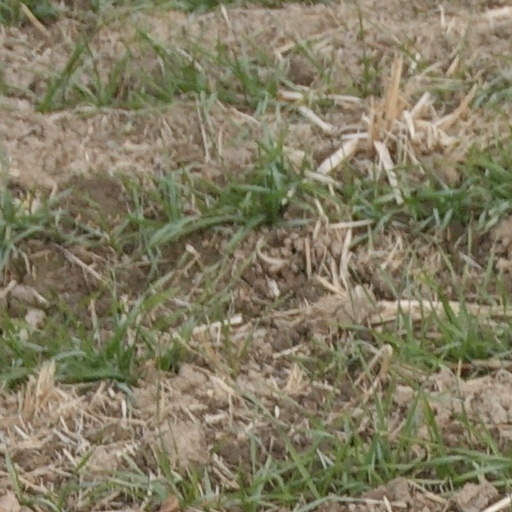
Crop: wheat